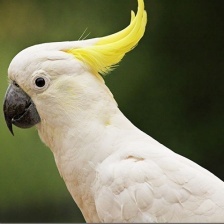
Species: COCKATOO
Scientific name: CACATUIDAE
ImageNet parent category: sulphur-crested_cockatoo